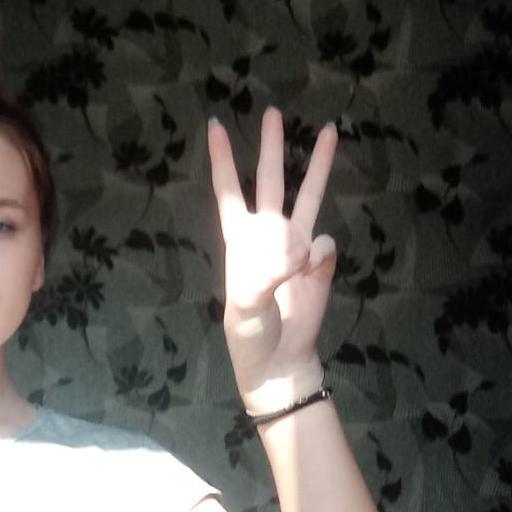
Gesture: three